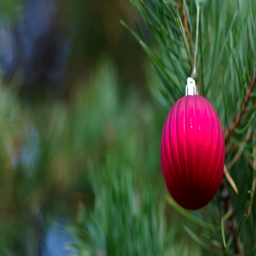
christmas time , christmas decoration - red ball hanging on the tree